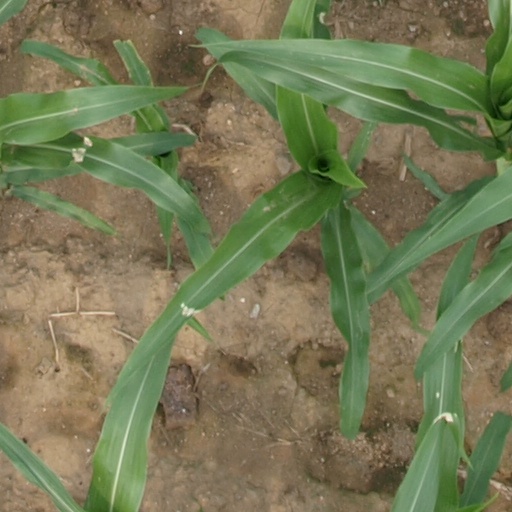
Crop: maize; corn